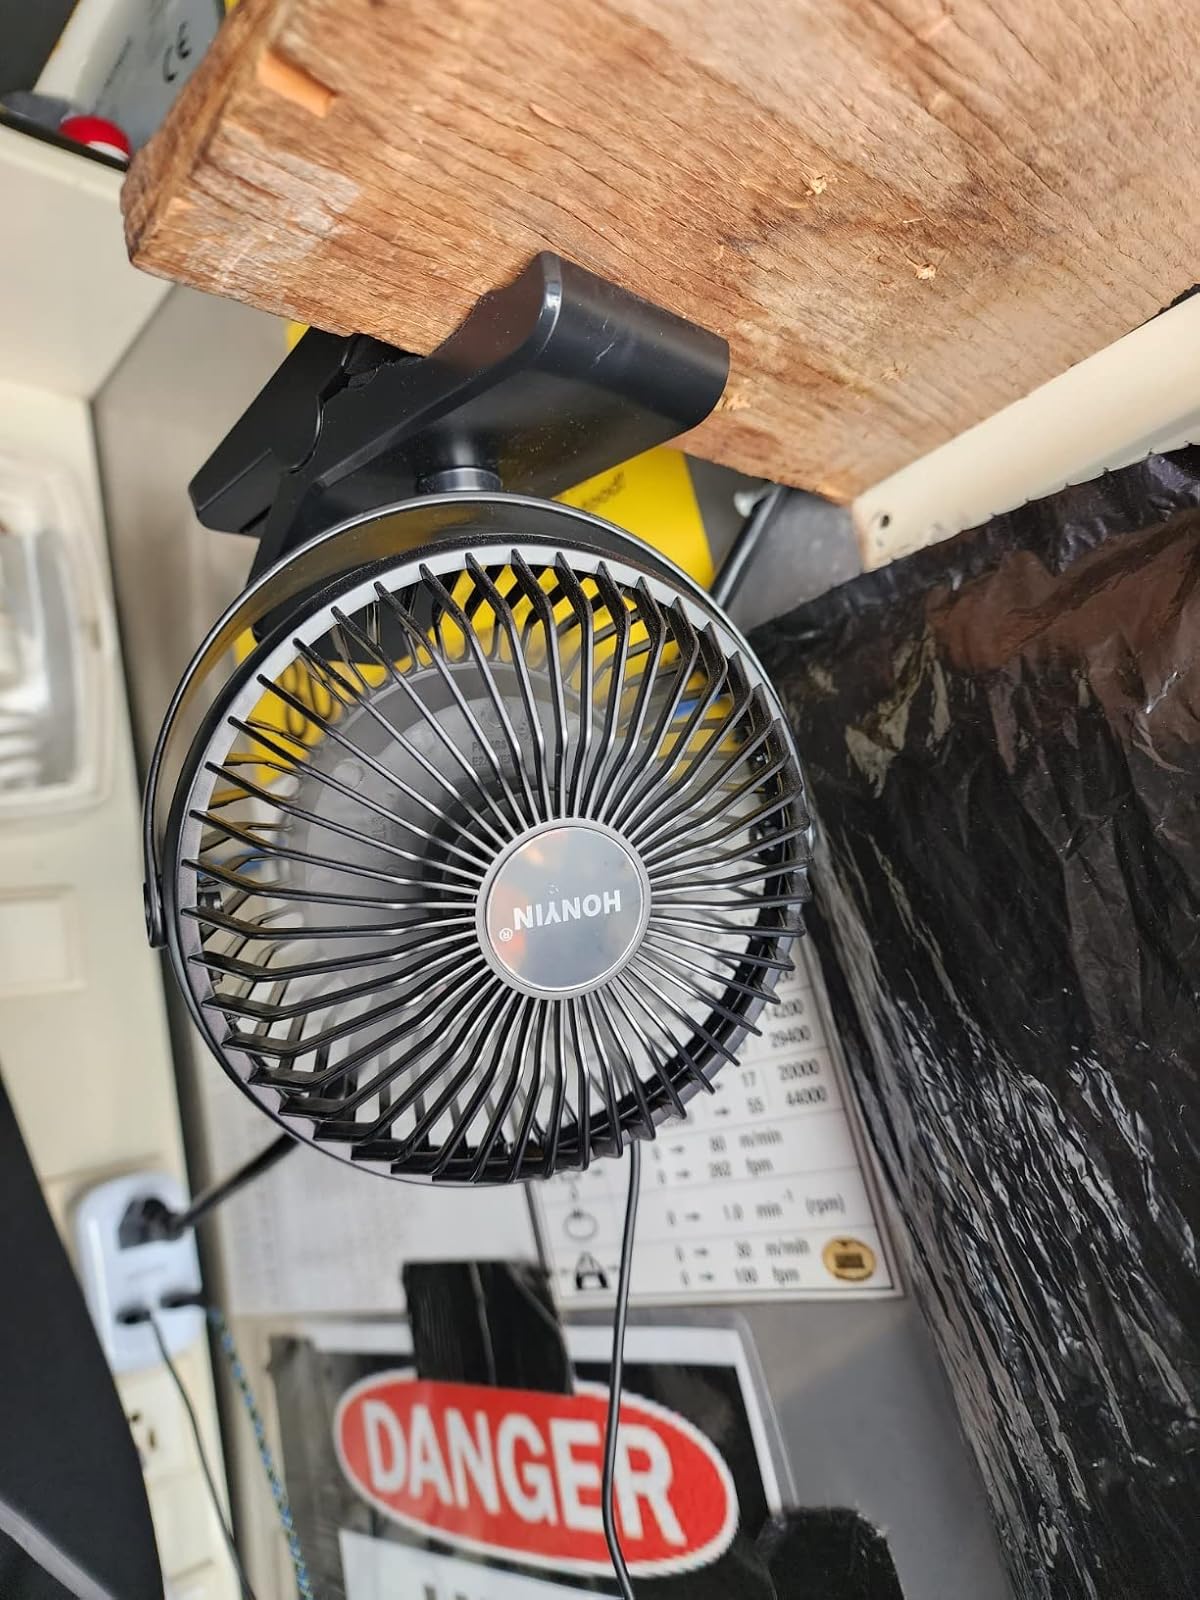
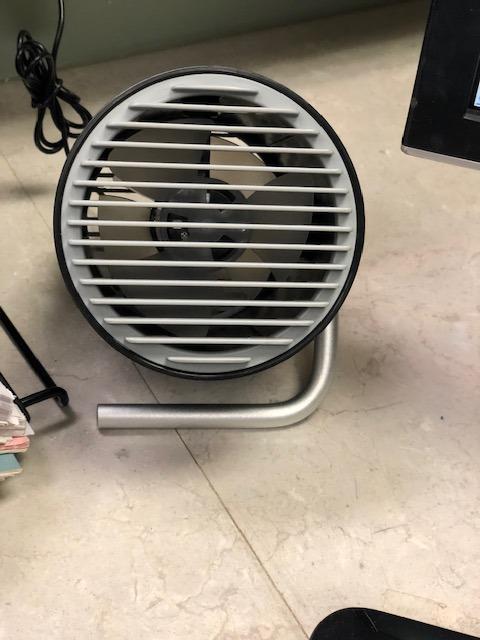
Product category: fan
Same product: no